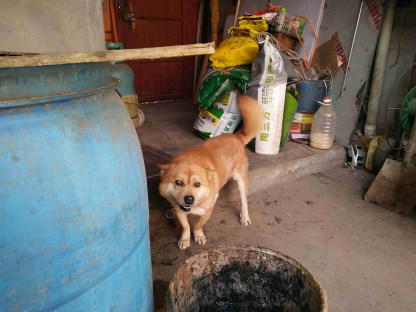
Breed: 3336-n000121-chinese_rural_dog